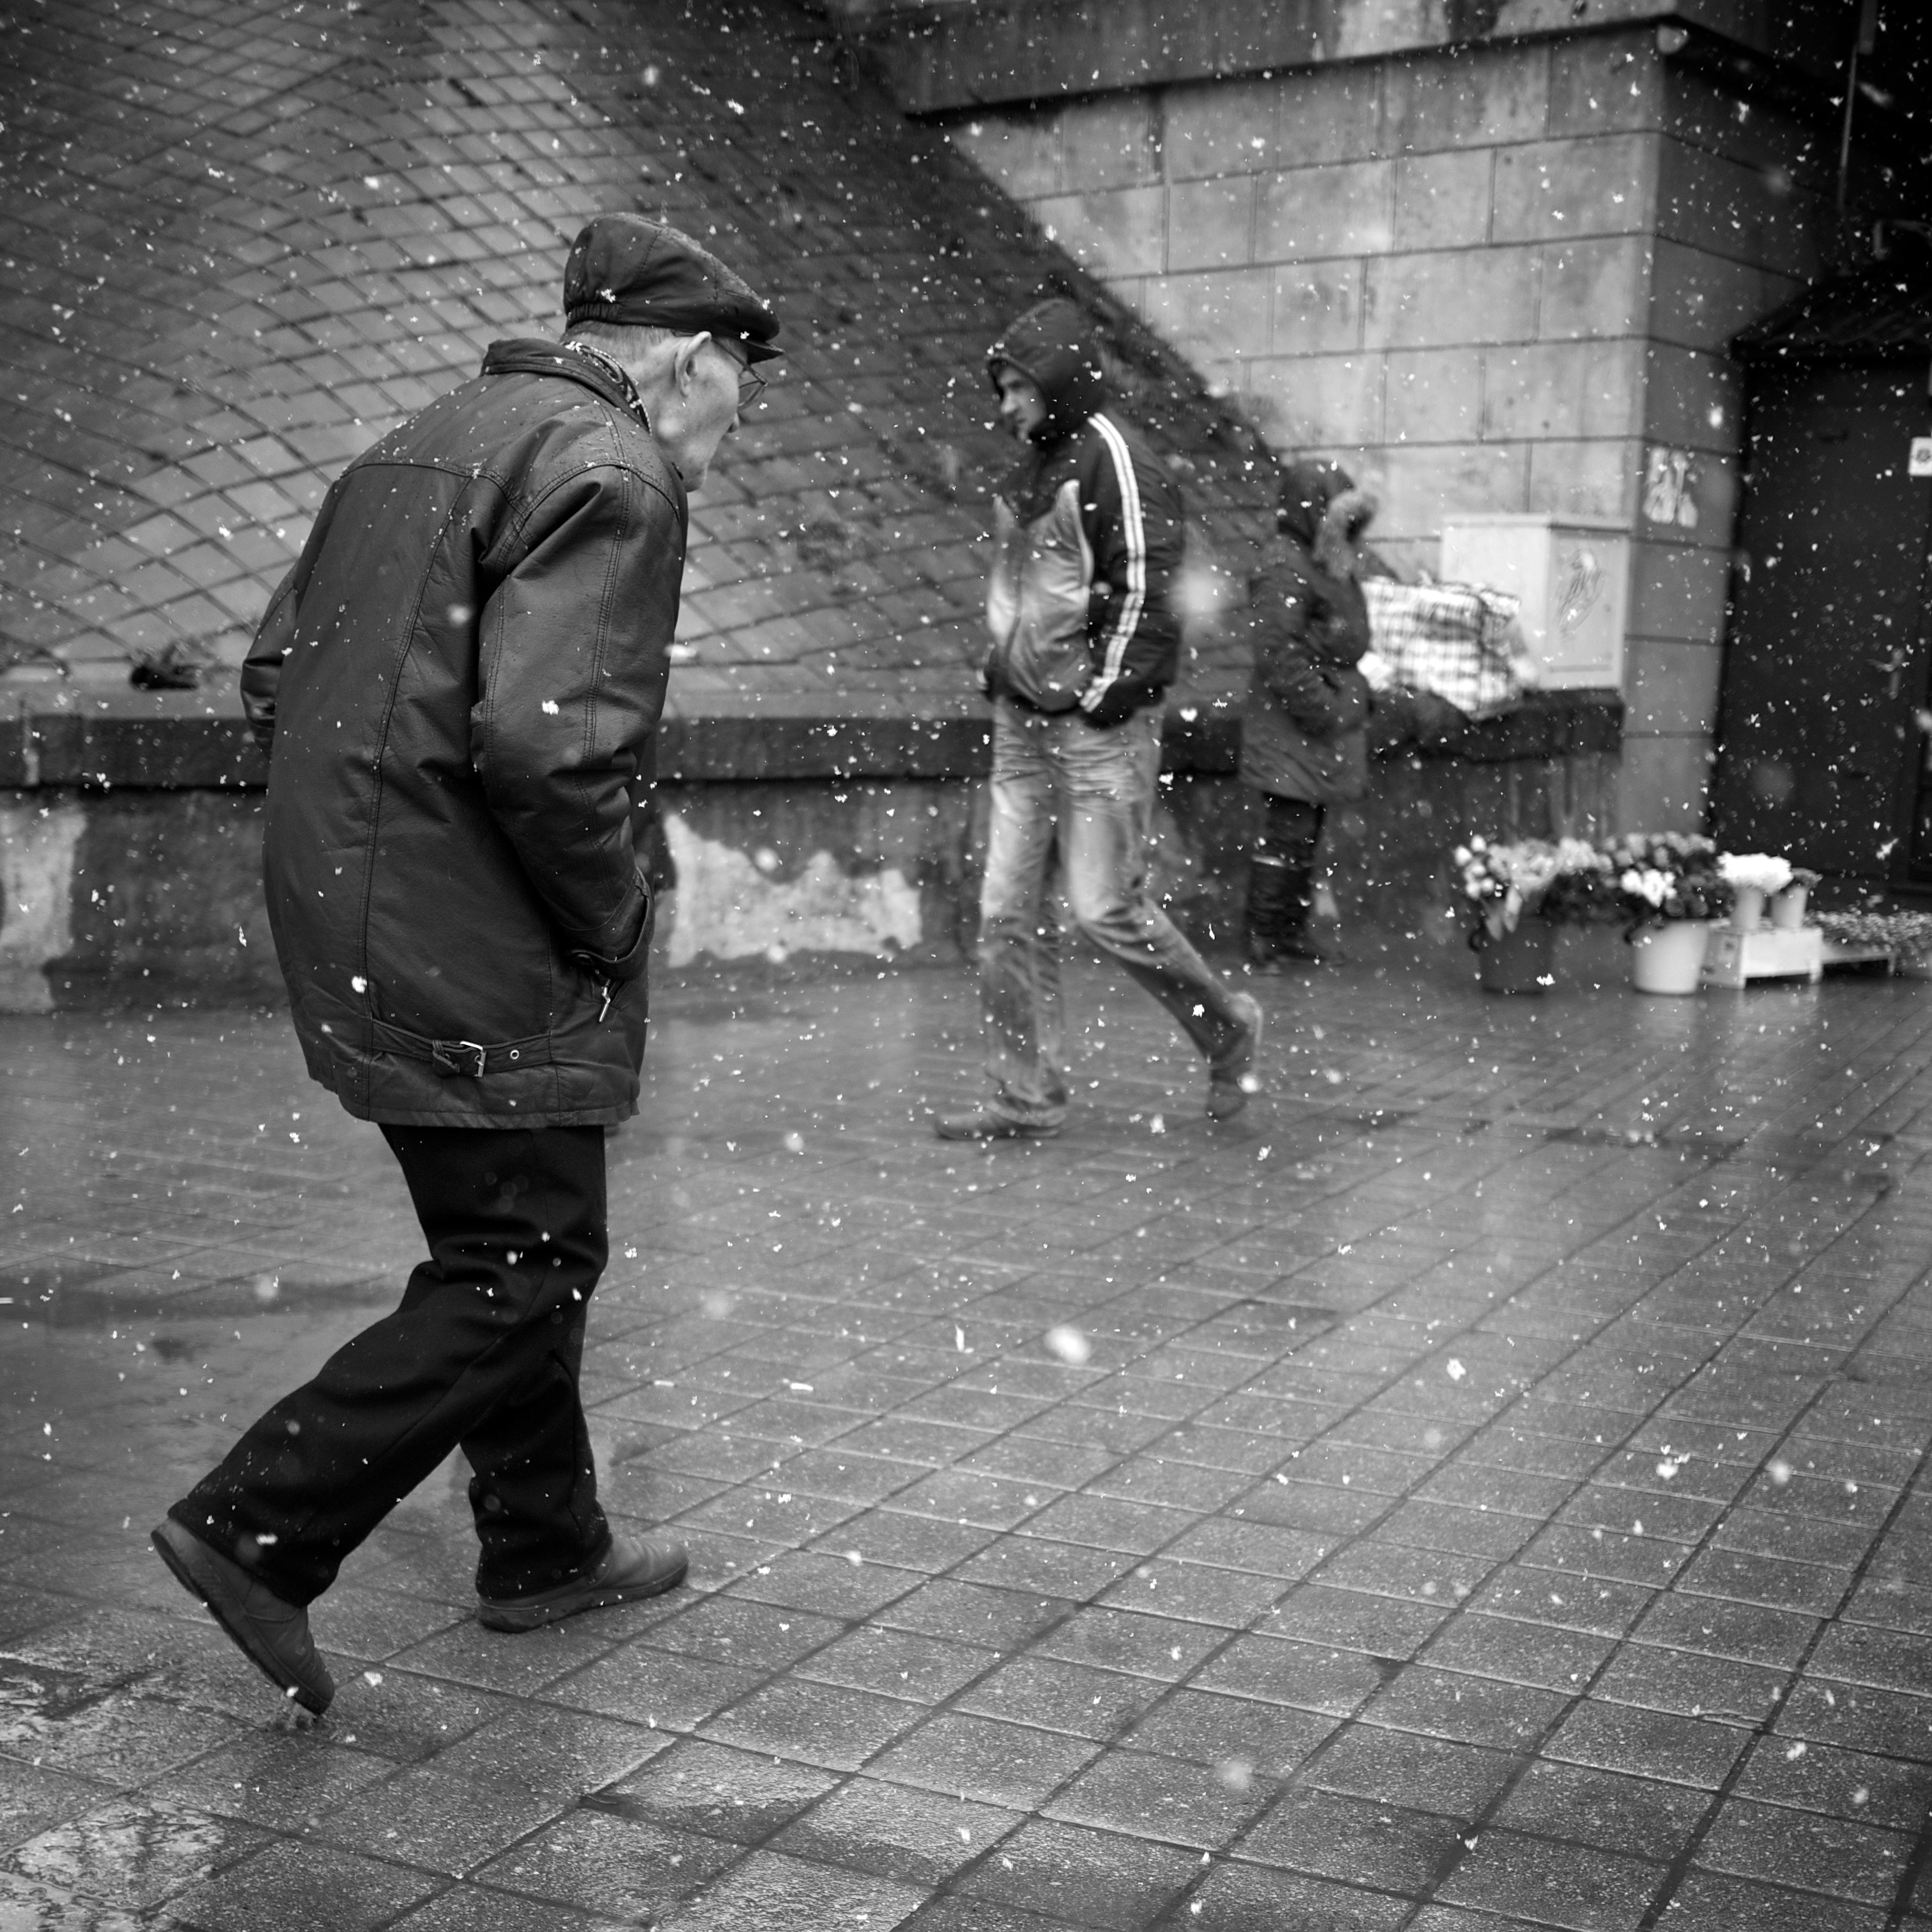
black and white, road, white, street, photography, ebook, weather, training, black, monochrome, streetphotography, flickr, thomas, video, infrastructure, olympus, photograph, omd, fuji, leica, monochrom, leuthard, hcb, thomasleuthard, monochrome photography, film noir